Magical Negro

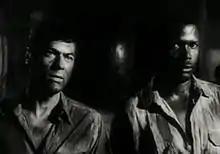
Screenshot with Tony Curtis and Sidney Poitier from 1958 Hollywood film "The Defiant Ones"

Film critic Matt Zoller Seitz stated that the trope "takes a subject that some white folks find unpleasant or even troubling to ponder (imagining that resentful black people's status in a country that, 50 years after the start of the modern civil rights struggle, is still run by, and mostly for, whites) and turns it into a source of gentle reassurance". Film reviewer Audrey Colombe argues that the trope has been perpetuated by the overwhelmingly White blockbuster film industry. Film director and writer Spike Lee said in 2001 that the White-dominated film industry is "still doing the same old thing ... recycling the noble savage and the happy slave".